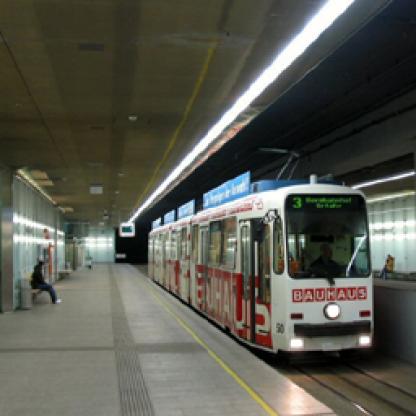
Scene: Indoor